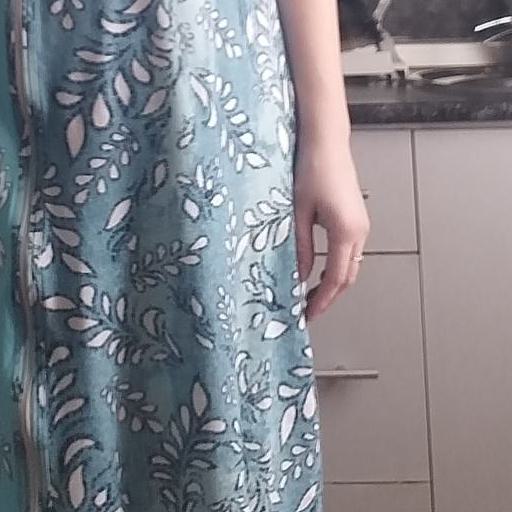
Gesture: no_gesture